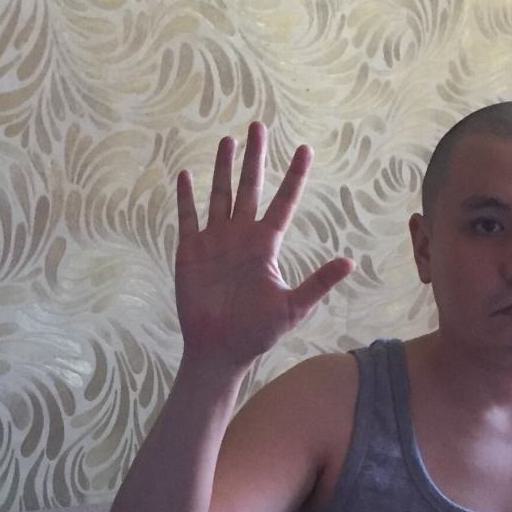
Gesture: palm